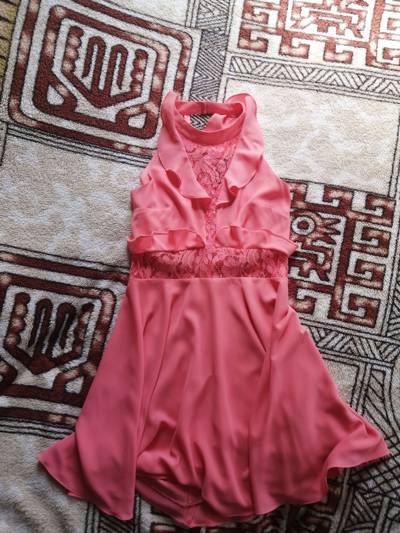
Waste category: clothes